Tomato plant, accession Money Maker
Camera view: vertical (180 deg); turntable rotation: 240 degrees
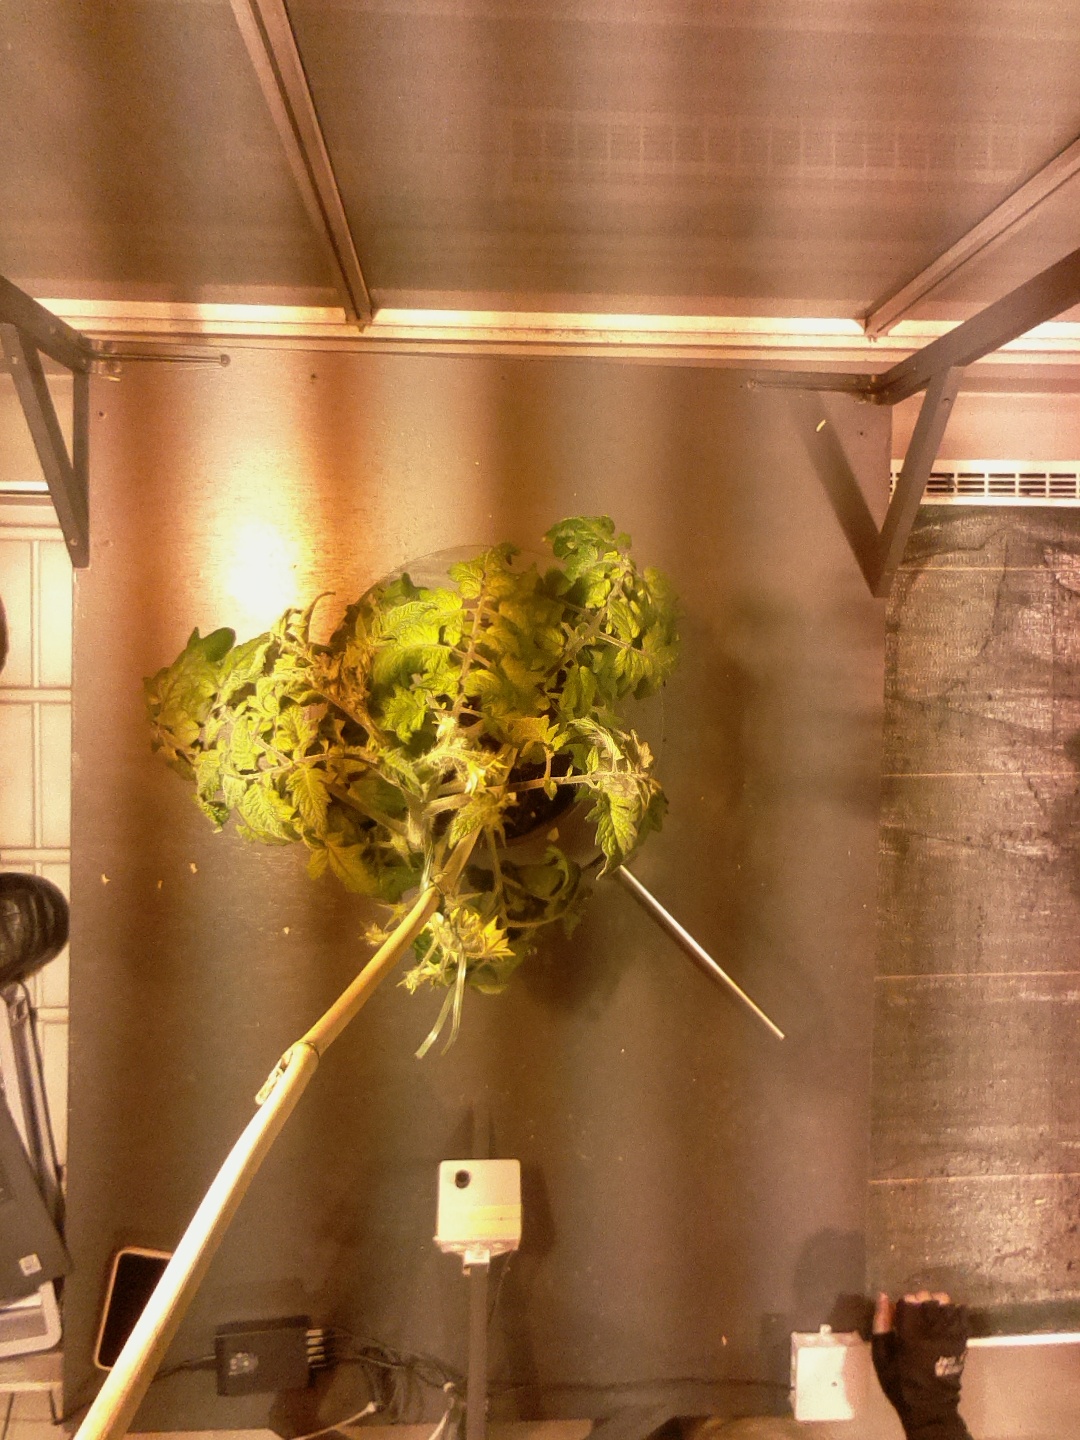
BBCH growth stage 69: End of flowering, 90%-100% of flowers open, more petals falling